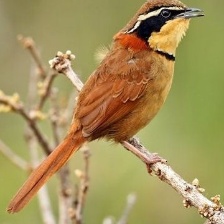
Species: CHUCAO TAPACULO
Scientific name: SCELORCHILUS RUBECULA